Battle of Inchon

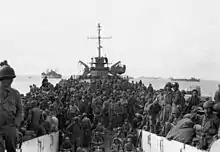
The 31st Infantry lands at Incheon

At 07:00 on 13 September, the U.S. Navy's Destroyer Squadron 9, headed by "Mansfield", steamed up Flying Fish Channel and into Incheon Harbor, where it fired upon KPA gun emplacements on Wolmi-do and in Incheon. Between them, two British cruisers and six American destroyers fired almost a thousand 5-inch (127-mm) and 6-inch (152-mm) shells onto the fortifications. The attacks tipped off the KPA that a landing might be imminent, and the KPA officer in command on Wolmi-do assured his superiors that he would throw their enemies back into the sea. North Korea's 918th Coastal Artillery Regiment returned fire, hitting "Collett" seven times, "Gurke" three times, and "Lyman K. Swenson" twice. Aboard "Lyman K. Swenson", Lieutenant (junior grade) David H. Swenson was killed and eight others were wounded.